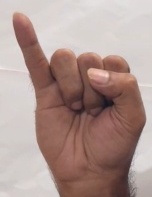
ASL sign: I